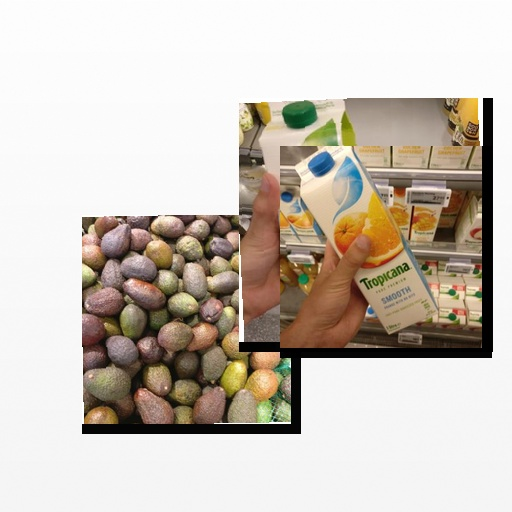
Food items: mixed_juice, grapefruit_juice, avocado